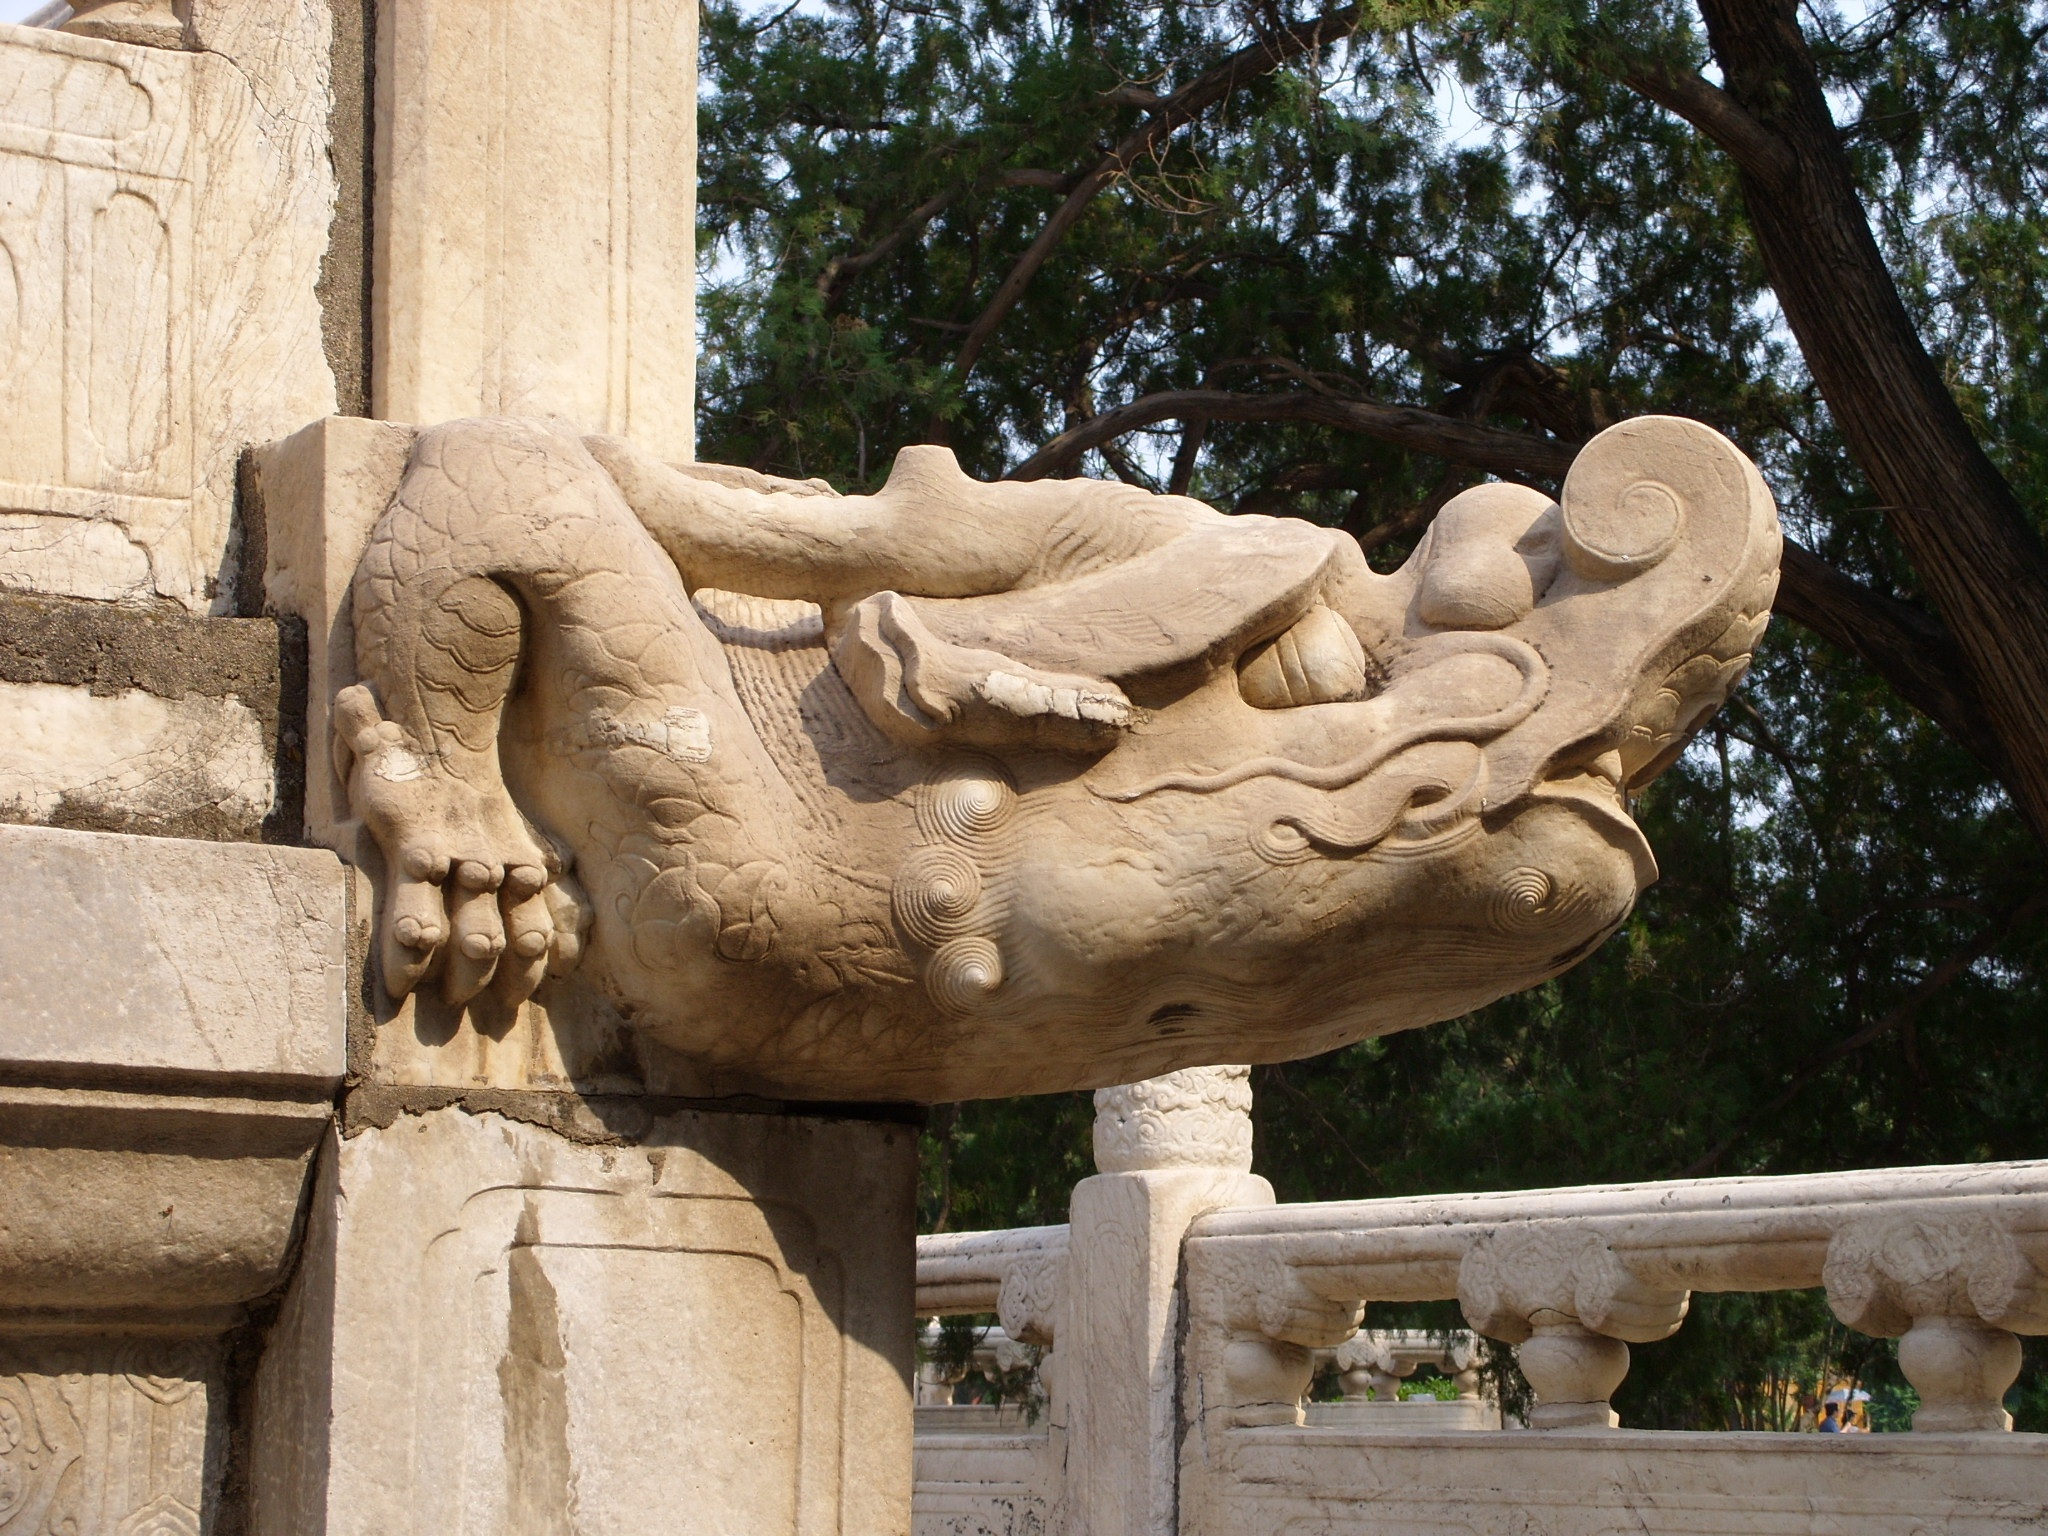
landscape, mountain, architecture, structure, sky, wood, sunrise, hill, building, old, wall, stone, monument, travel, military, statue, chinese, tower, scenic, asia, ancient, landmark, attraction, historic, tourism, brick, great wall, sculpture, art, great, temple, beijing, culture, history, wonder, famous, carving, peking, china, border, destination, dynasty, defense, defence, stone carving, ancient history